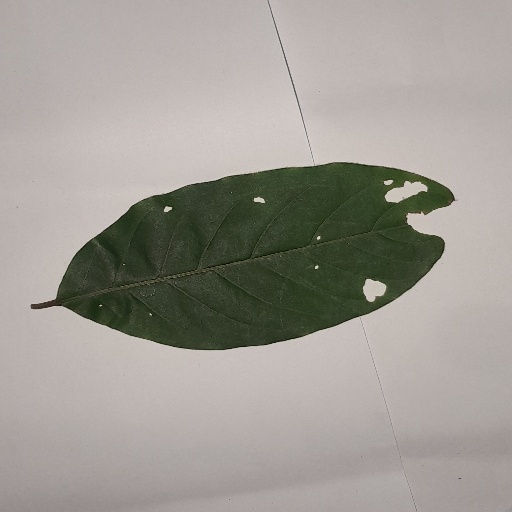
Species: HariTaki
Leaf condition: Shot Hole